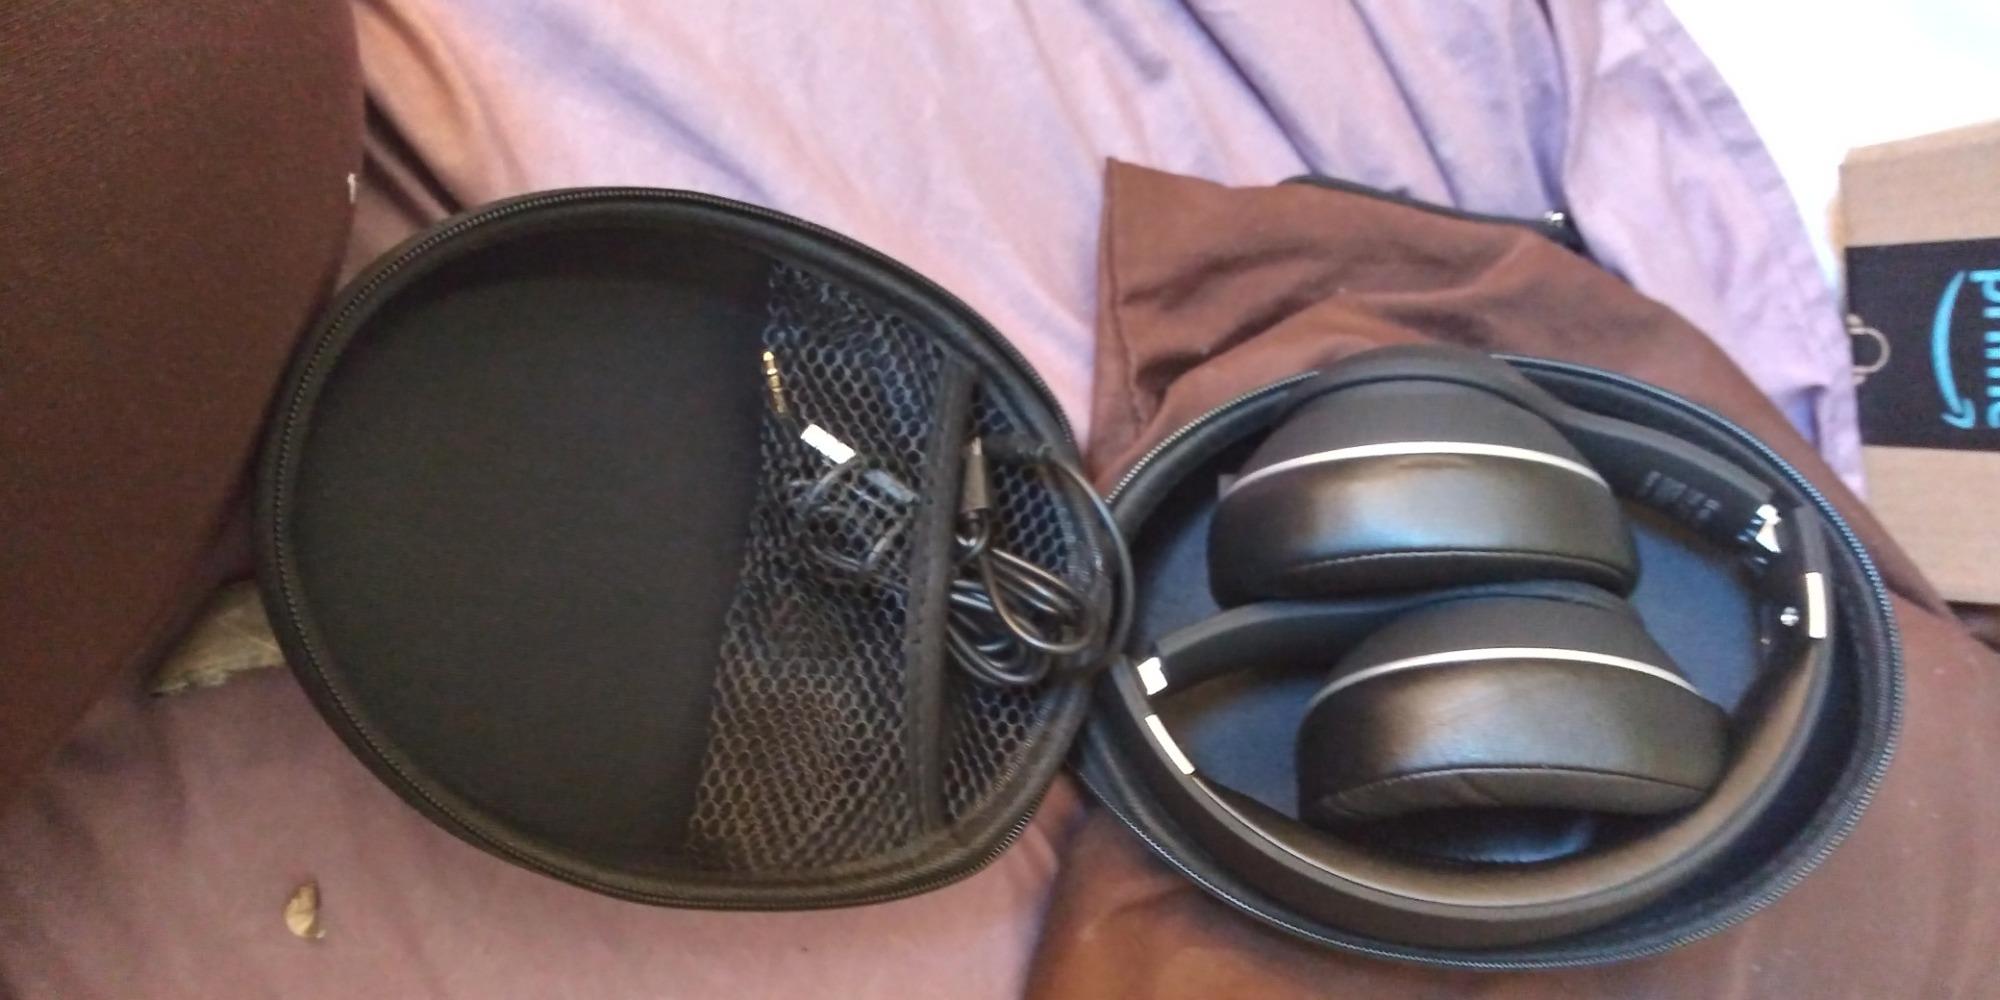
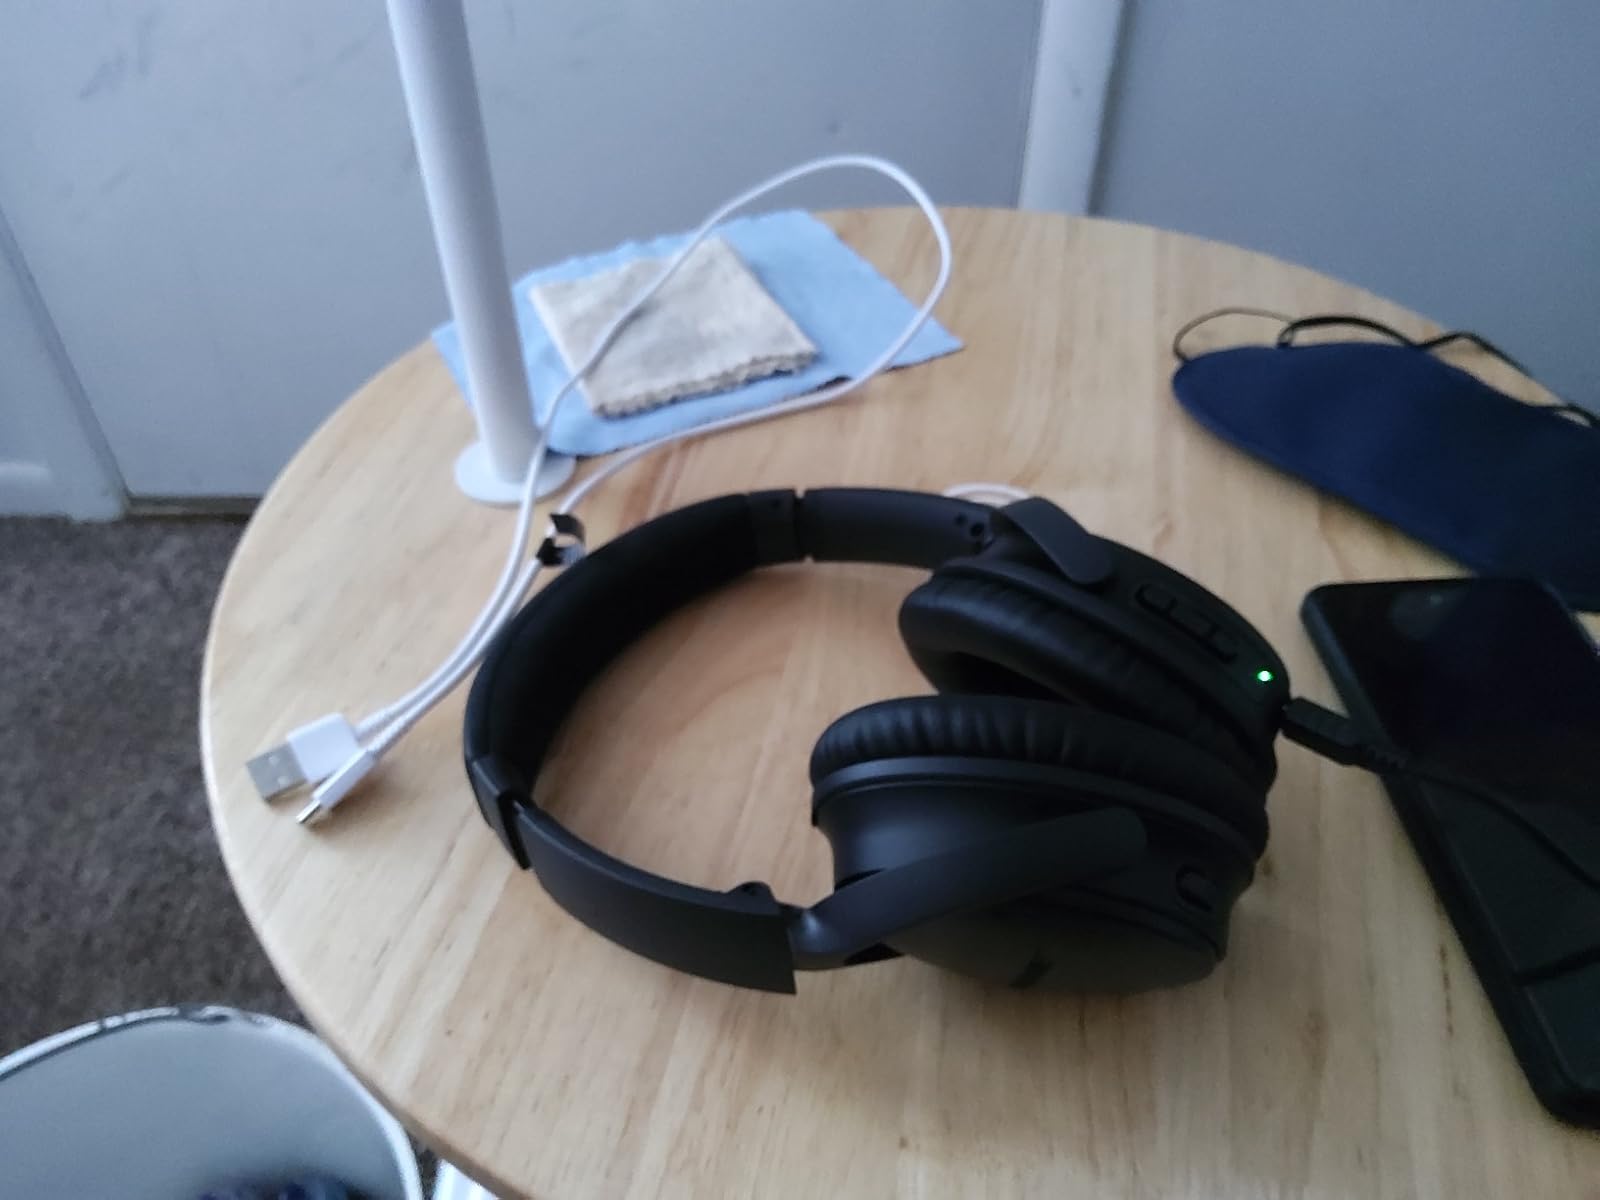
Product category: headphones
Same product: no